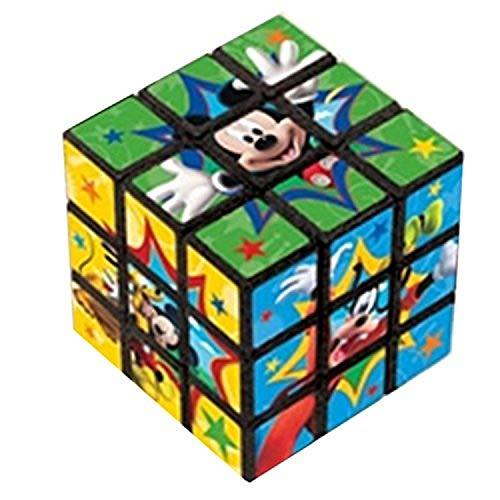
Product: Disney "Mickey Mouse" Puzzle Cube, Party Favor
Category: Toys & Games | Puzzles | Brain Teasers
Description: Multicolored Disney "Mickey Mouse" puzzle cube.
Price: $6.52
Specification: Product Dimensions:         1.2 x 1.2 x 1.2 inches ; 0.32 ounces    |Shipping Weight: 0.3 ounces (View shipping rates and policies)|ASIN: B008RQDTH0|Item model number: 395736|    #3299    in Brain Teaser Puzzles